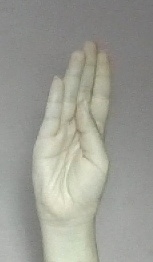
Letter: kaaf